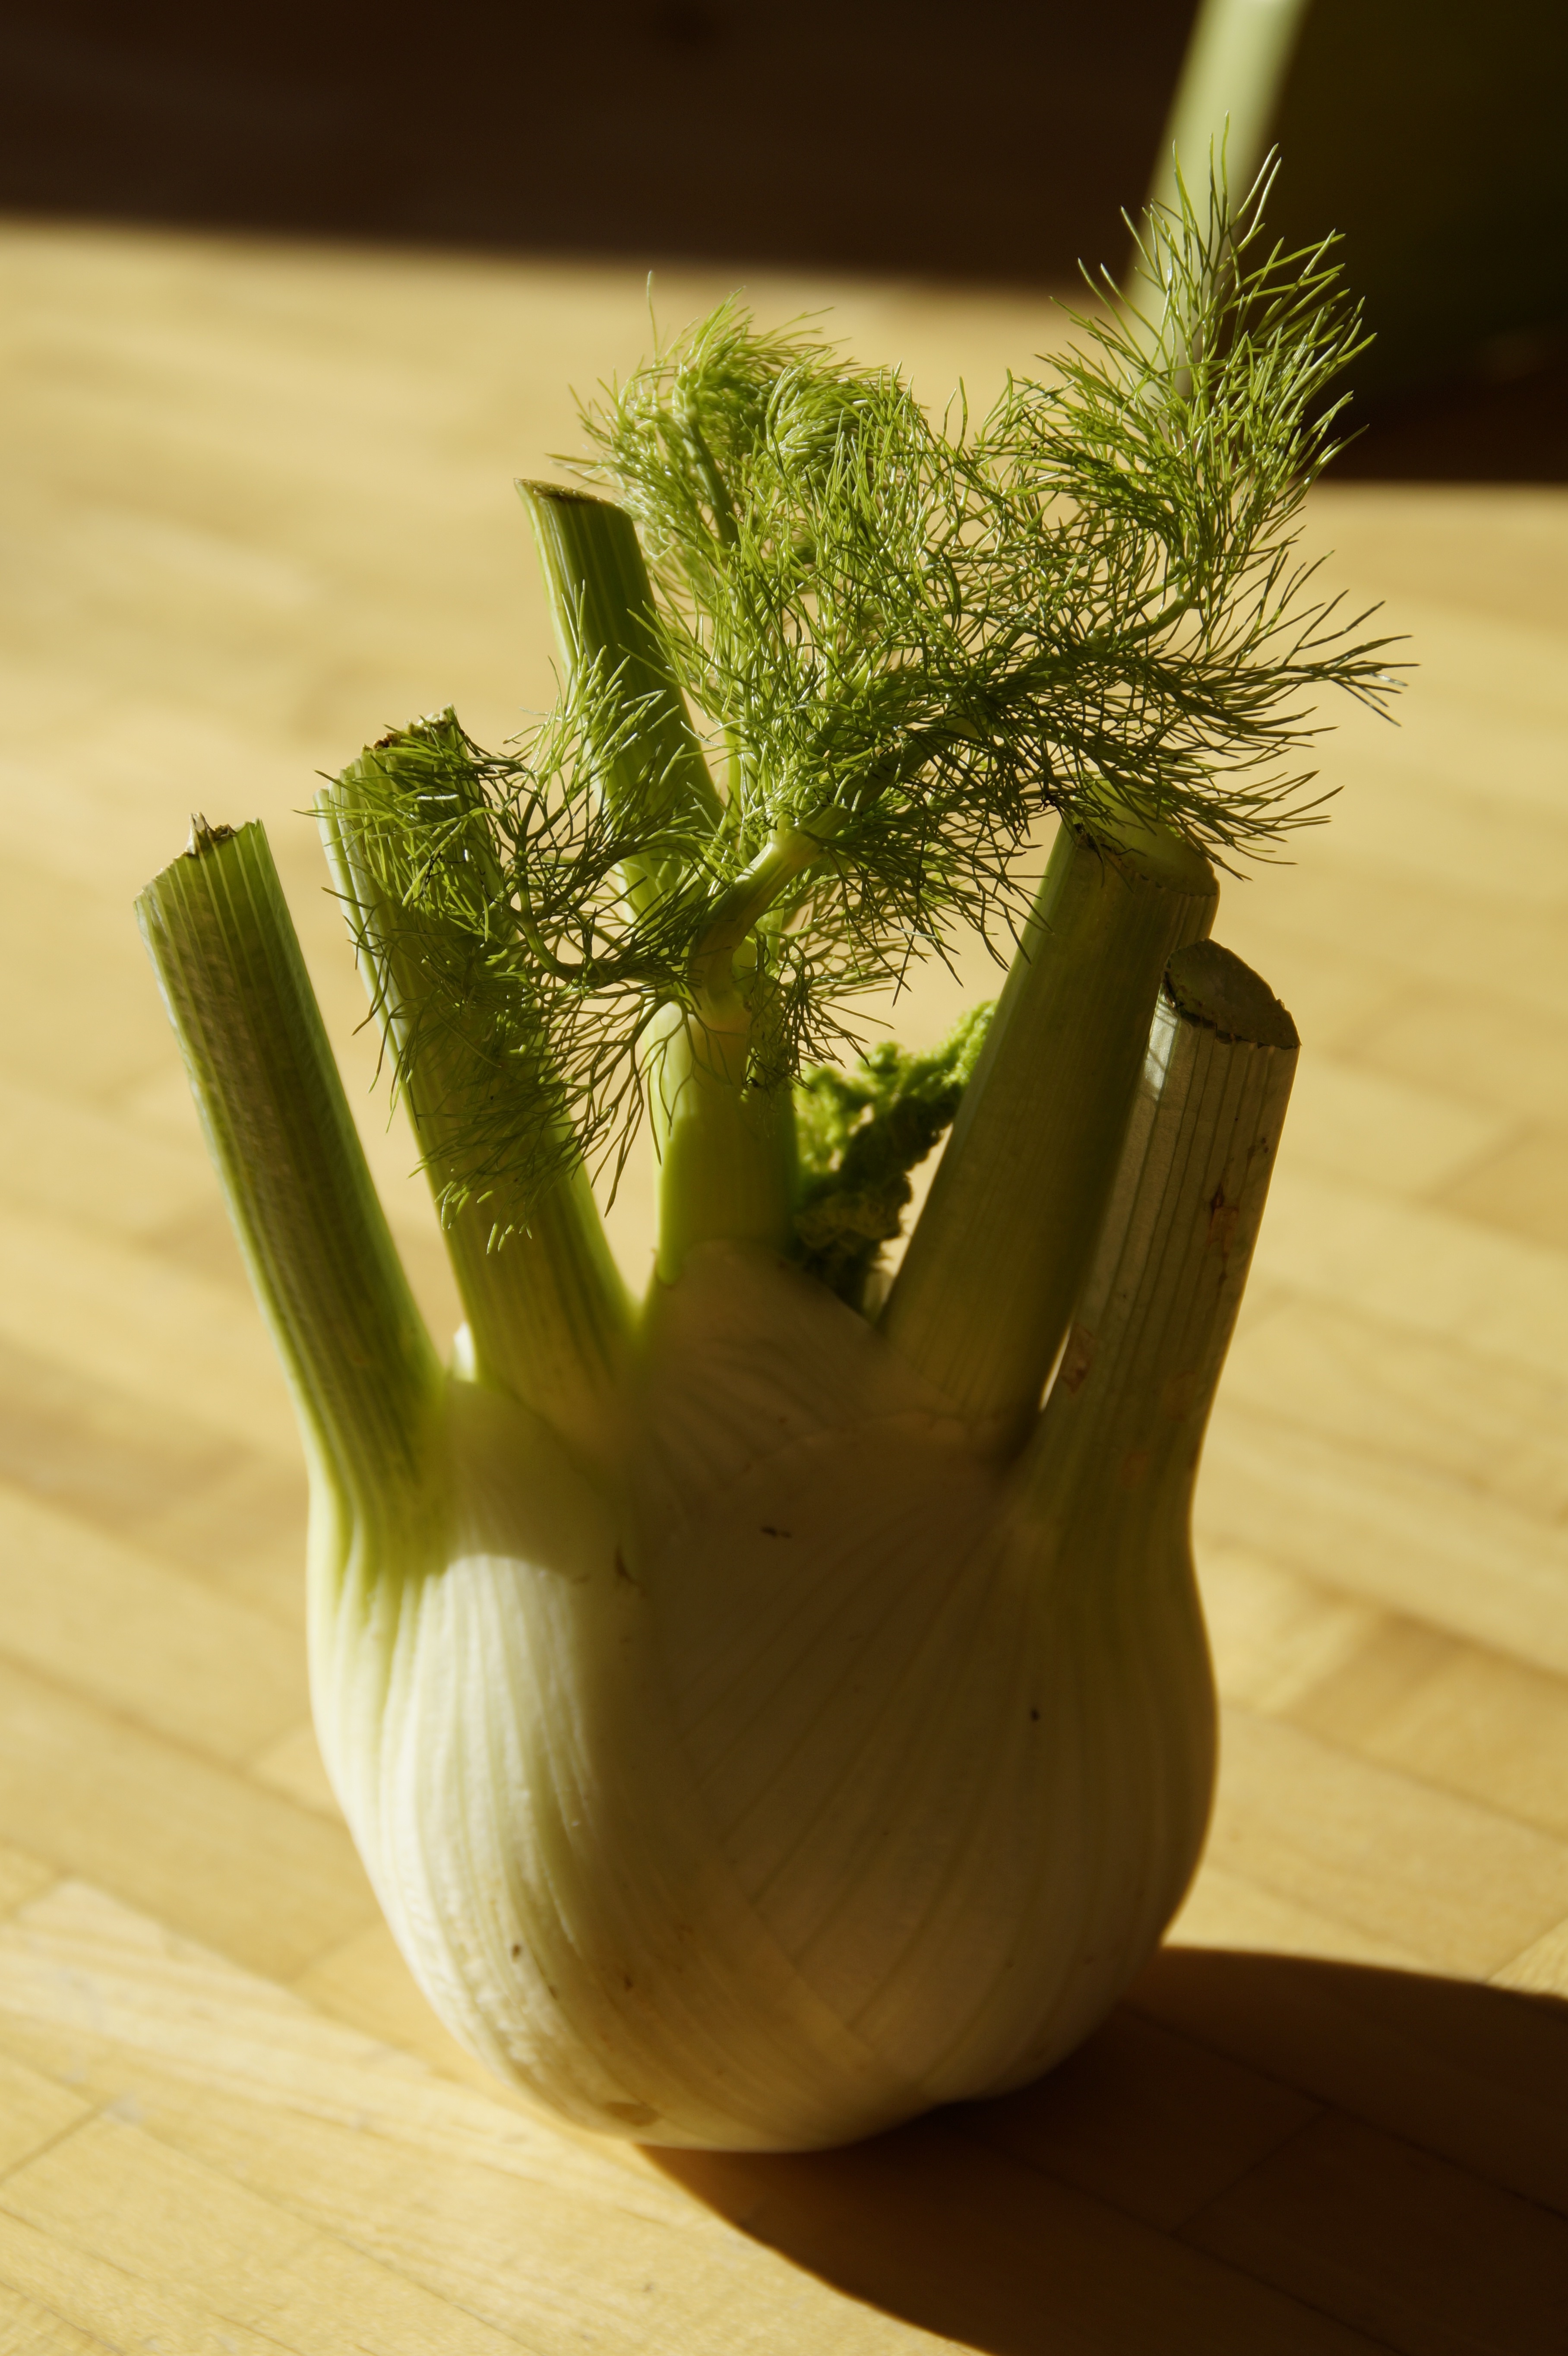
plant, flower, vase, food, green, produce, vegetable, healthy, eat, vegetables, frisch, floristry, flowering plant, fennel, tuber, floral design, fennel bulb, plant stem, land plant, flower arranging, fennel vegetable